Vehicle registration plates of Germany

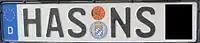
Example of banned combination (NS) which was issued accidentally

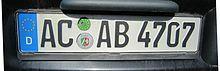
Permitted: AC-AB

All these stickers are specially treated to be easily transferred onto the licence plates, but hard to be removed without damaging the plate itself, making them relatively counterfeit-proof.